Upper Dublin Friends Meeting House

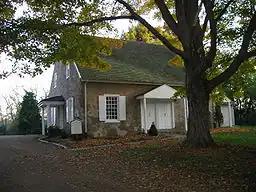
The Upper Dublin Friends Meeting House

The Upper Dublin Friends Meeting House is a Quaker meeting house located at the intersection of Fort Washington Avenue and Meetinghouse Roads in Upper Dublin Township, Pennsylvania in the United States.